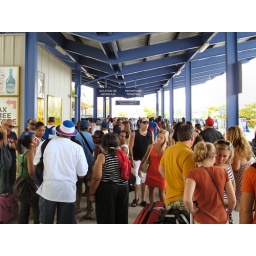
At the San Juan cruise ship port, standing in line to board the ship